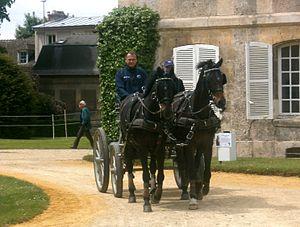
Attelage de KWPN en préparation pour les jeux équestres mondiaux de 2014 au haras de Compiègne
Les Jeux équestres mondiaux de 2014 sont une compétition d'équitation sportive organisée en Basse-Normandie en 2014. Le dossier a été retenu le 31 mars 2009 par la FEI pour l'organisation de ces Jeux équestres mondiaux. Les épreuves se sont déroulées du 23 août au 7 septembre 2014. Au total, 984 athlètes et 1243 chevaux ont participé à cette édition des JEM, devant 574 000 spectateurs au total.